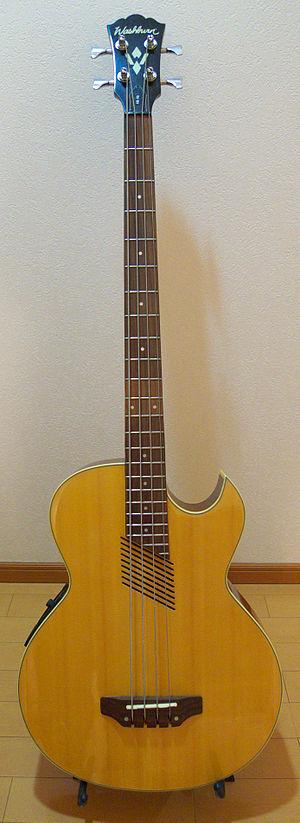
Washburn est un fabricant américain de guitares fondé en 1883 à Chicago.